Eurasian bittern

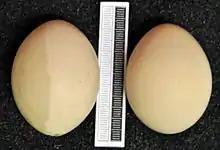
Eggs, Collection Museum Wiesbaden. Ruler is marked in millimeters.

Usually solitary, the Eurasian bittern forages in reed beds, walking stealthily or remaining still above a body of water where prey may occur. It is a shy bird, and if disturbed, often points its bill directly upwards and freezes in that position, causing its cryptic plumage to blend into the surrounding reeds, an action known as "bitterning". While in this position, the shield of elongated feathers on throat and breast droop downwards and hide the neck, so that the outline of the head and body is obscured. Sometimes it resorts to applying powder down produced by patches of specialist down feathers at the side of its breast. This white dusty material seems to help it to rid its head and neck of slime after feeding on eels. It then removes the excess powder by scratching vigorously before applying preen oil from the gland at the base of its tail.